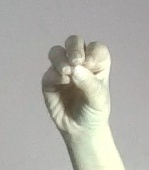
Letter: ha